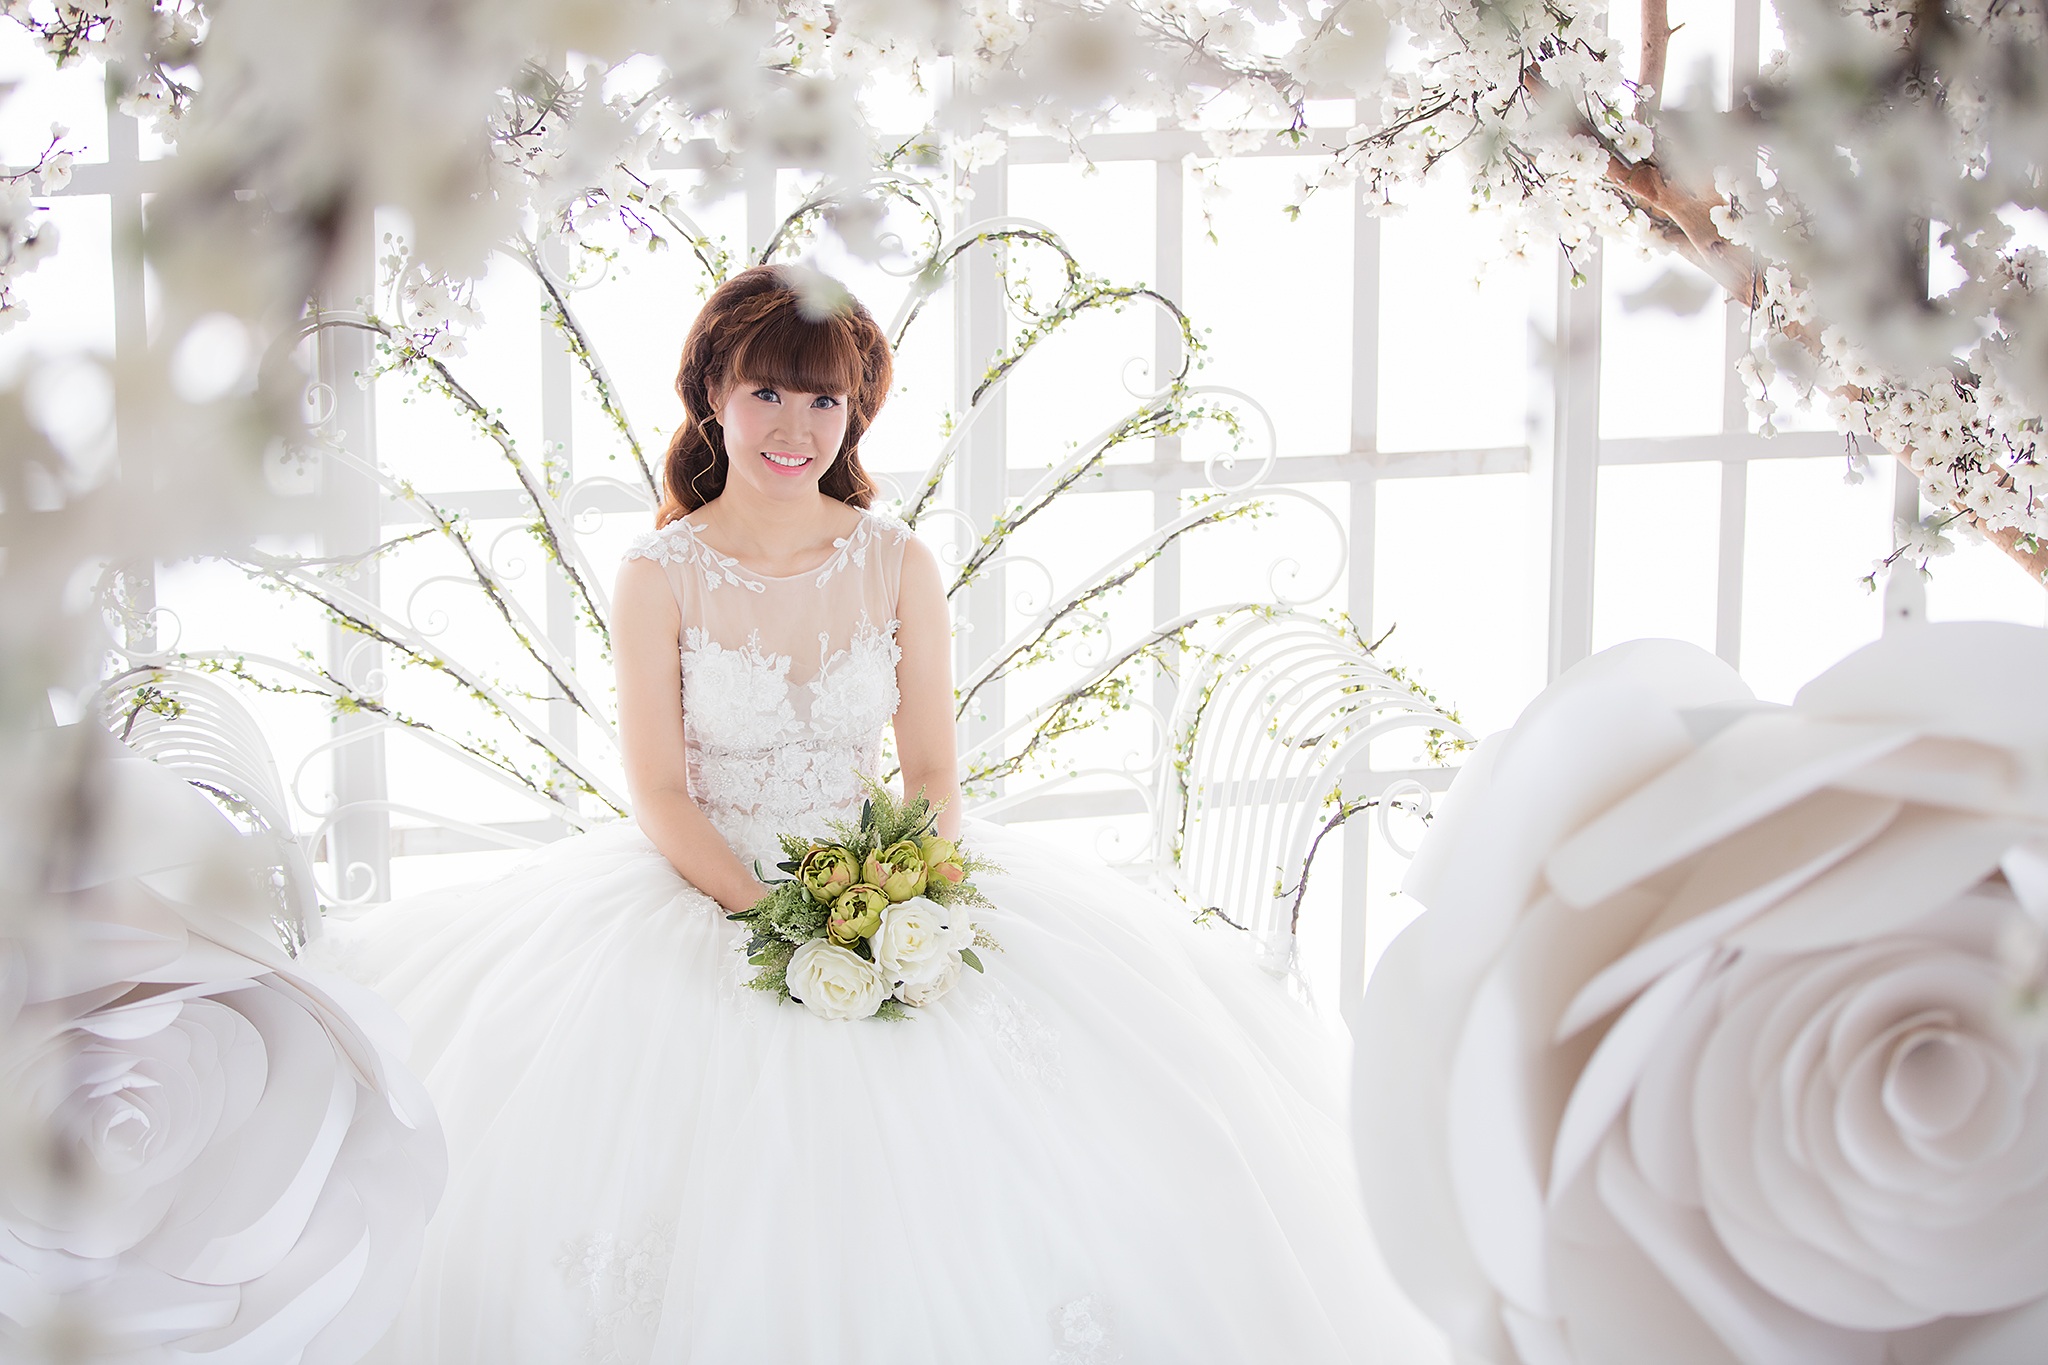
woman, white, photography, flower, petal, pink, wedding, wedding dress, bride, groom, dress, photograph, pretty, floristry, gown, flower bouquet, floral design, flower arranging, bridal clothing